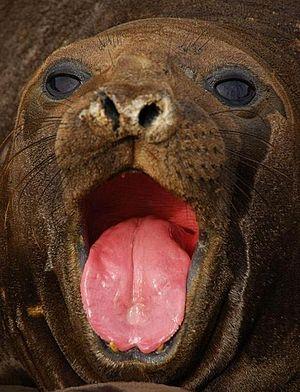
Éléphant de mer du sud
L'éléphant de mer du sud qui peut peser jusqu'à 3,7 tonnes, est le plus grand des pinnipèdes. Il fréquente les mers australes, depuis l'Antarctique jusqu'au sud des autres continents, et se reproduit à terre sur les plages des îles sub-antarctiques. Les études de suivi par satellite ont révélé ses compétences extraordinaires de voyageur océanique et de plongeur.